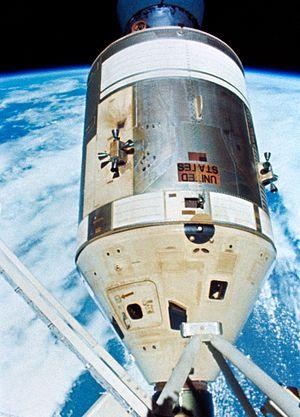
Skylab est la première station spatiale lancée par l'agence spatiale américaine, la NASA. Elle est développée dans le cadre du Programme des applications Apollo mis en place en 1965 pour donner une suite au programme Apollo. Le projet est lancé dans un contexte de réduction budgétaire des dépenses spatiales américaines et l'architecture retenue repose essentiellement sur la réutilisation de composants existants. La station spatiale est un ensemble long de 35 mètres et d'une masse de 90 tonnes dont le module principal est réalisé à partir du troisième étage de la fusée lunaire géante Saturn V.